July 2046 lunar eclipse

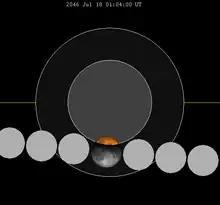
The Moon's hourly motion shown right to left

A partial lunar eclipse will occur at the Moon’s ascending node of orbit on Wednesday, July 18, 2046, with an umbral magnitude of 0.2478. A lunar eclipse occurs when the Moon moves into the Earth's shadow, causing the Moon to be darkened. A partial lunar eclipse occurs when one part of the Moon is in the Earth's umbra, while the other part is in the Earth's penumbra. Unlike a solar eclipse, which can only be viewed from a relatively small area of the world, a lunar eclipse may be viewed from anywhere on the night side of Earth. Occurring about 5.2 days before apogee (on July 23, 2046, at 6:35 UTC), the Moon's apparent diameter will be smaller.